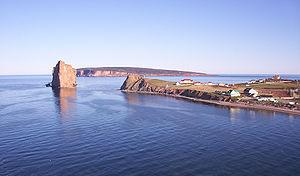
Percé est une ville du Québec située à la pointe de la péninsule gaspésienne en face du célèbre rocher Percé et de l’île Bonaventure. Si le village centre de Percé s'étend sur environ trois kilomètres entre le Pic de l'Aurore et la Côte Surprise, la nouvelle ville, constituée en 1971, comprend aussi les communautés de Barachois, Belle-Anse, Bougainville, Bridgeville, Cap-d'Espoir, Cannes-de-Roches, Coin-du-Banc, L'Anse-à-Beaufils, Pointe-Saint-Pierre, Rameau, Saint-Georges-de-Malbaie et Val-d'Espoir. Percé est reconnue mondialement pour la beauté de son paysage et de son patrimoine bâti.
Au Québec, une aire protégée est définie comme étant « un territoire, en milieu terrestre ou aquatique, géographiquement délimité, dont l’encadrement juridique et l’administration visent spécifiquement à assurer la protection et le maintien de la diversité biologique et des ressources naturelles et culturelles associées ».
Arcane 17 est un texte poétique d'André Breton écrit du 20 août au 20 octobre 1944 pendant un voyage en Gaspésie au Québec, sur la côte est du Canada, avec Elisa Claro, rencontrée en décembre 1943 à New York.